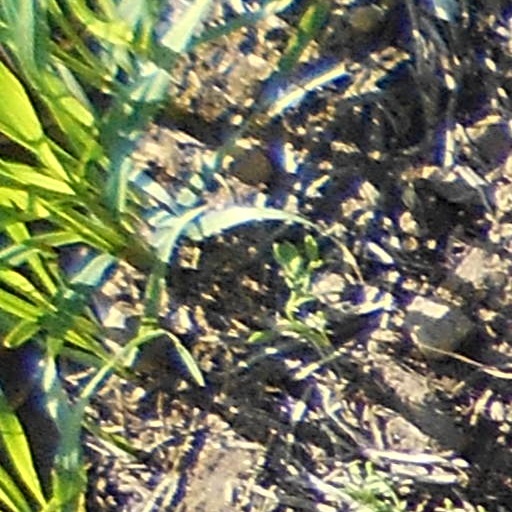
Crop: wheat